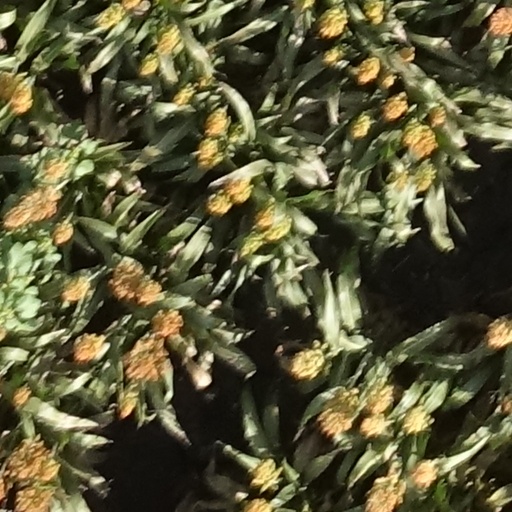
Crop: sorghum